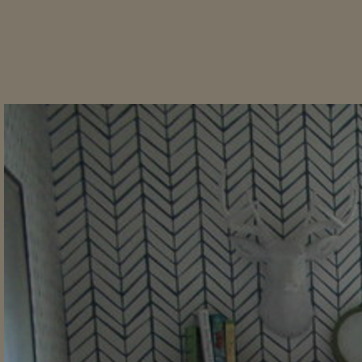
Material: wallpaper